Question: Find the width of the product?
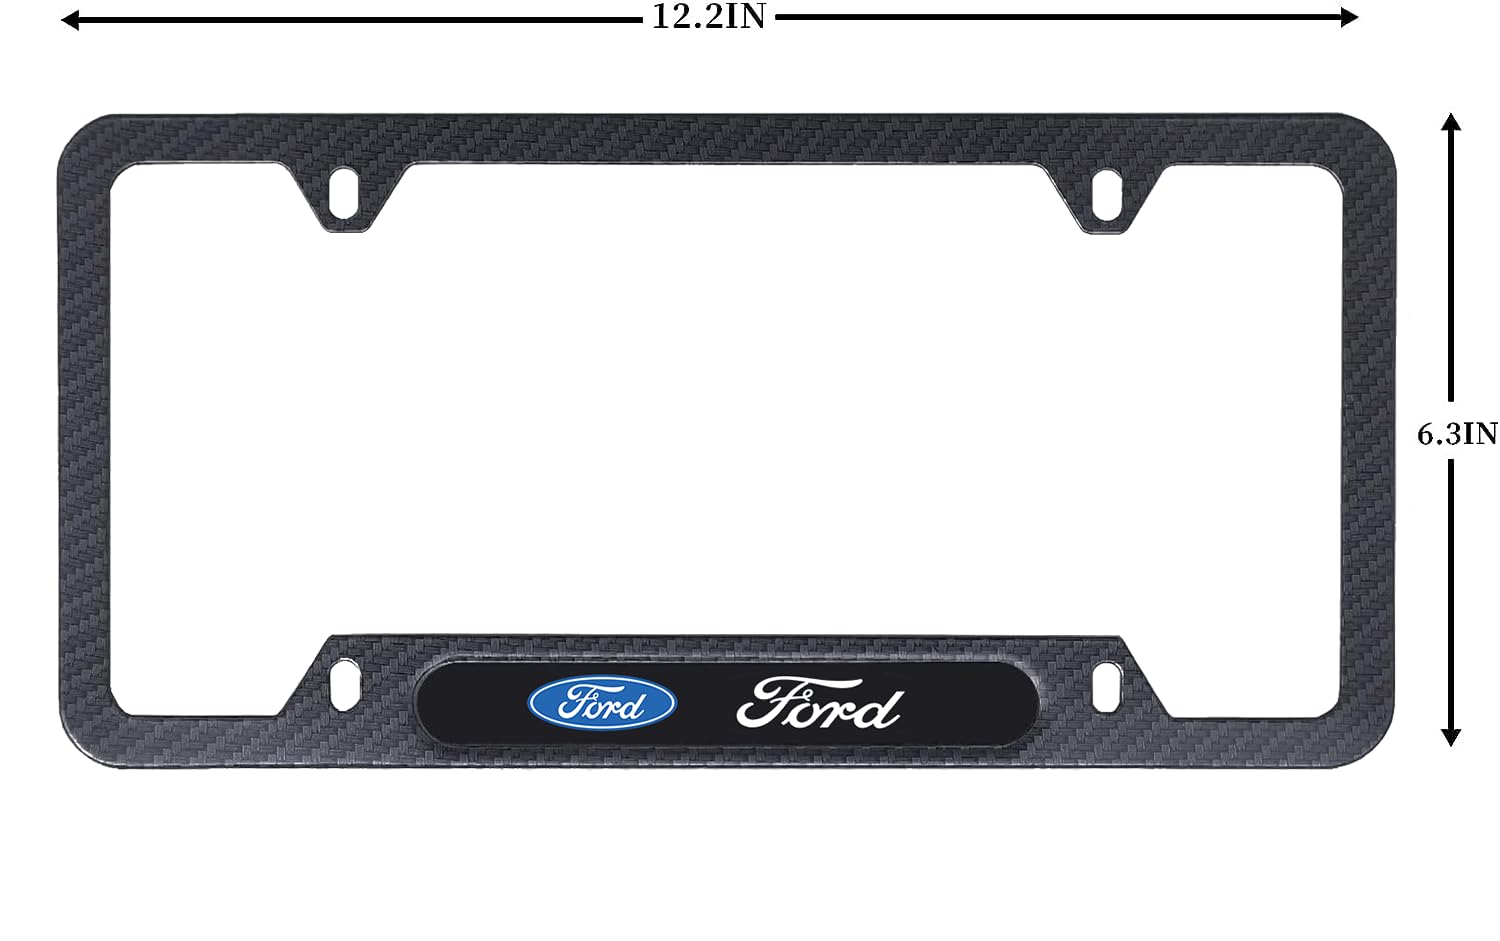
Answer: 12.2 inch